Chhindwara

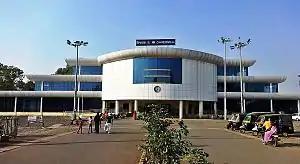
chhindwara station

Chhindwara railway station is part of the Satpura Railway and is shown on the Bilaspur-Nagpur section of Howrah-Nagpur-Mumbai line. It has the following trains running daily: